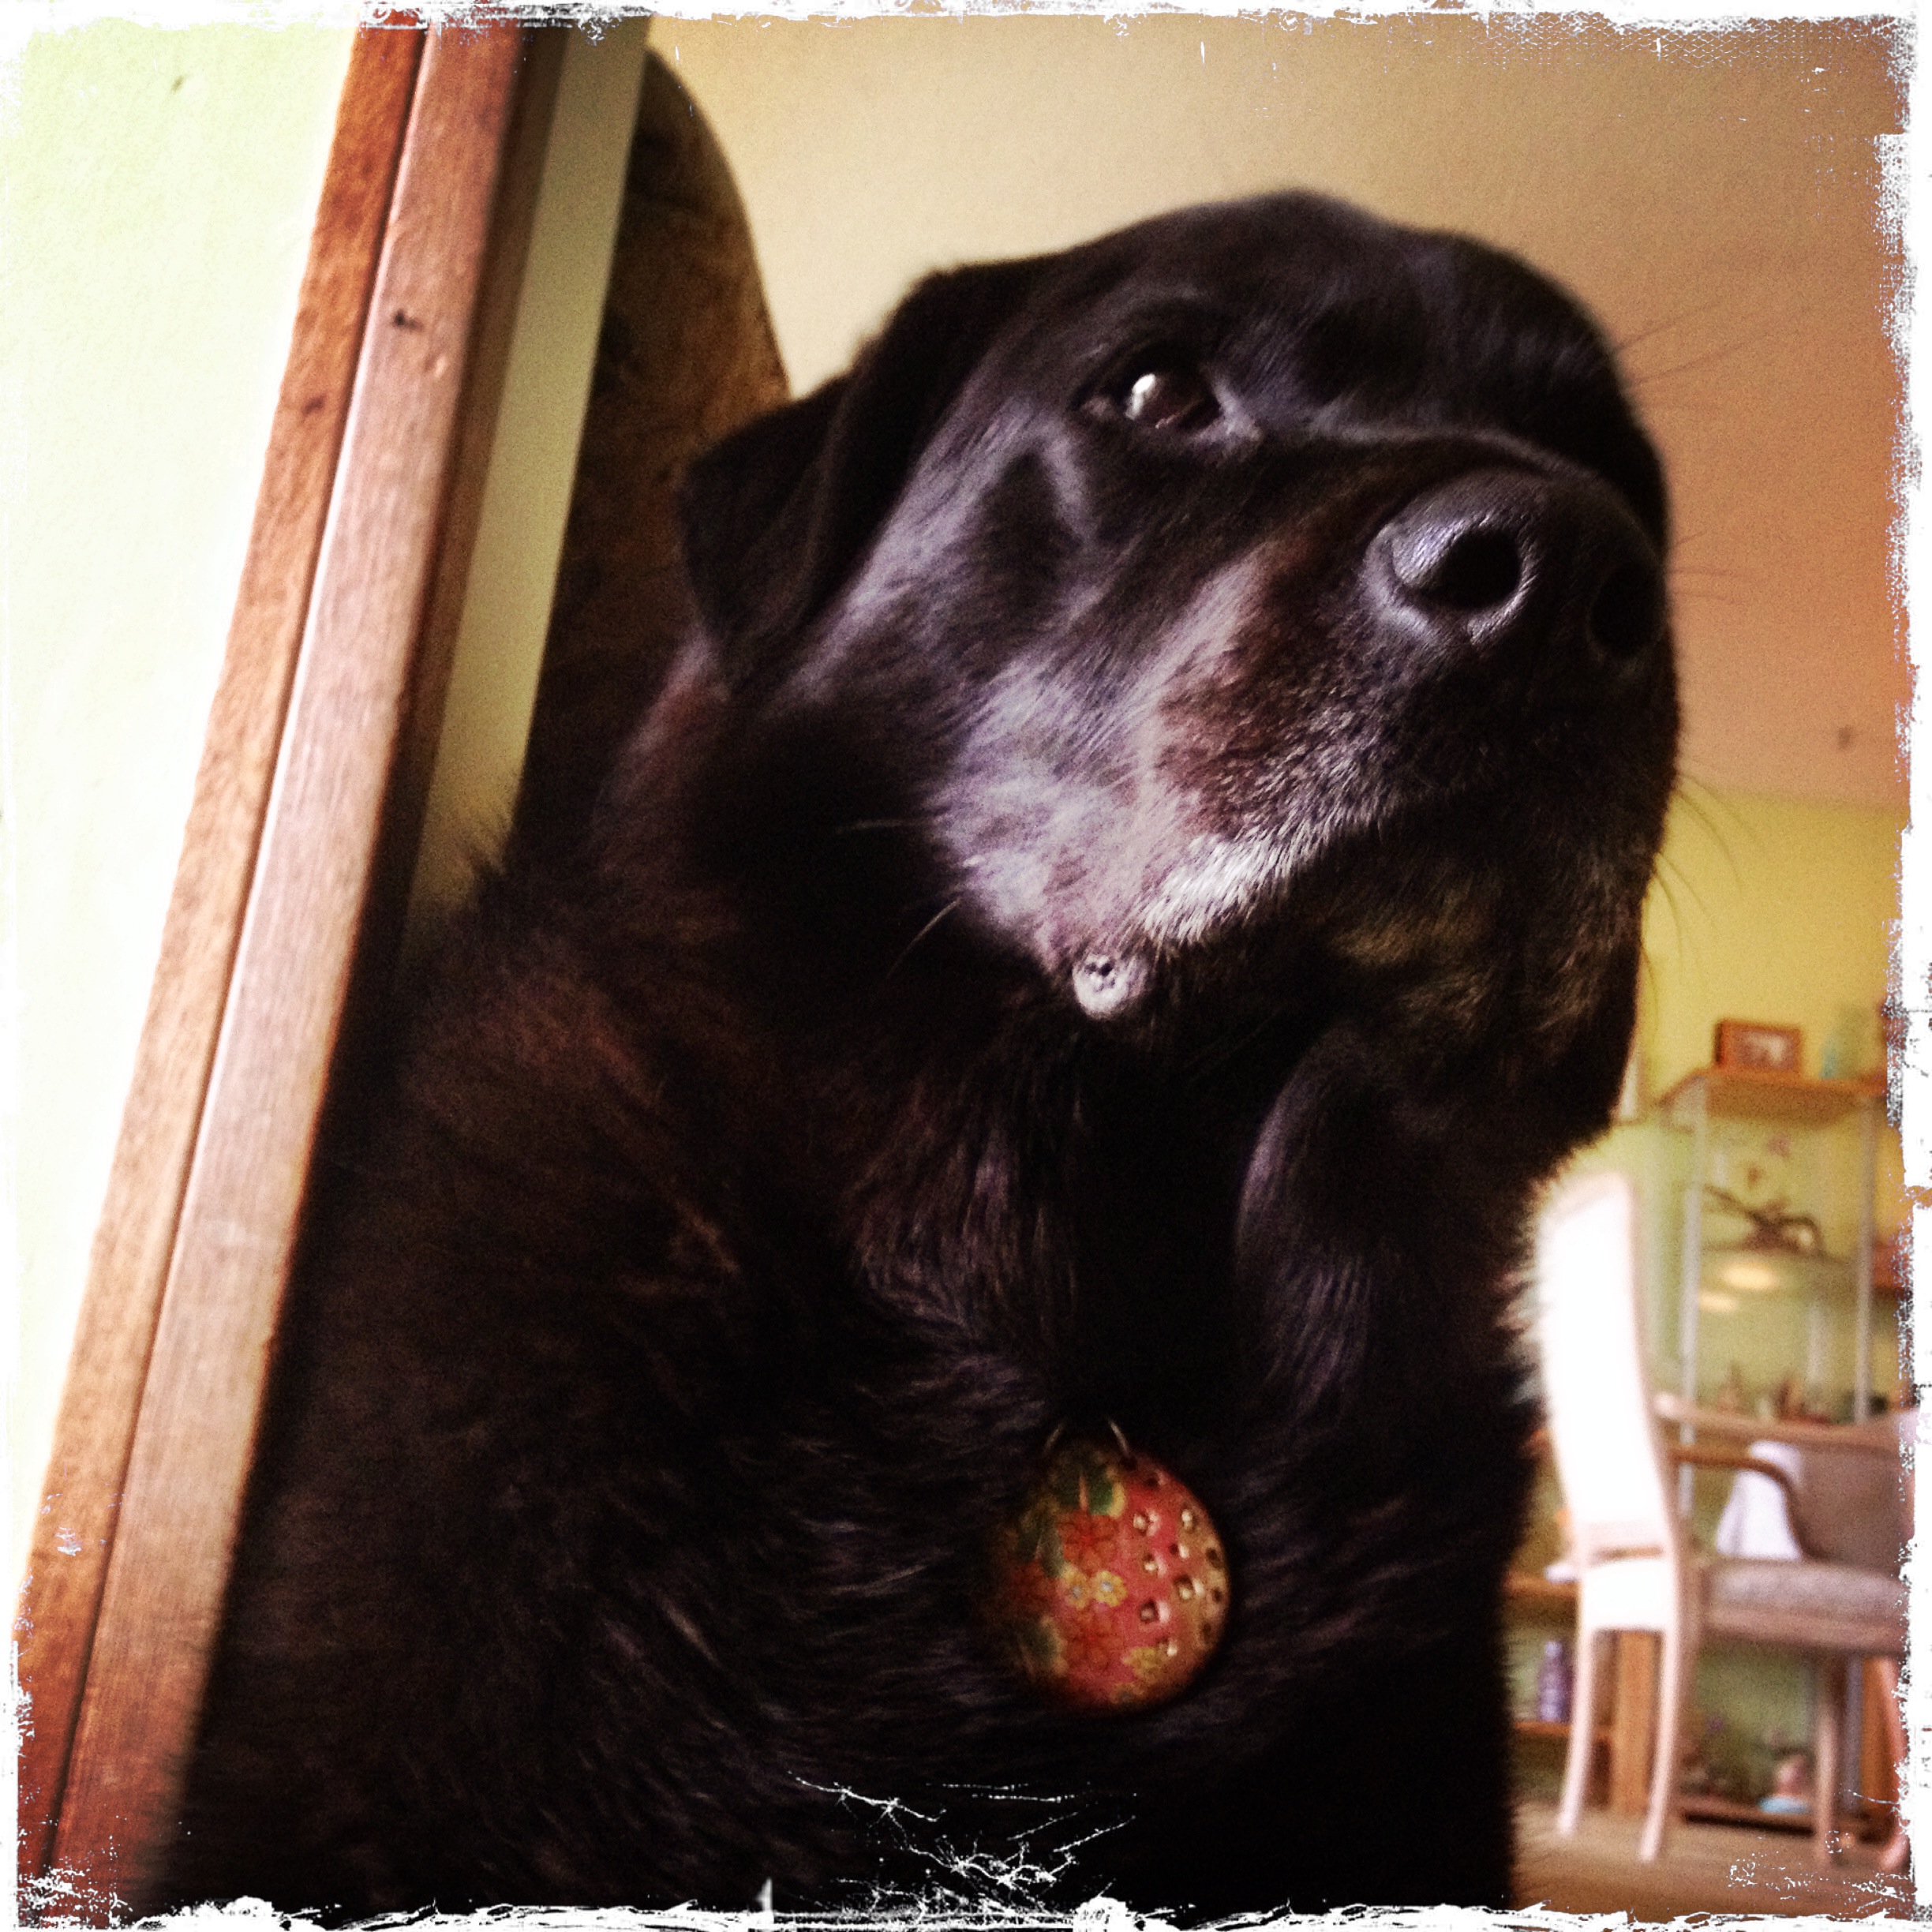
dog, mammal, vertebrate, labrador retriever, newfoundland, retriever, dog like mammal, dog breed group